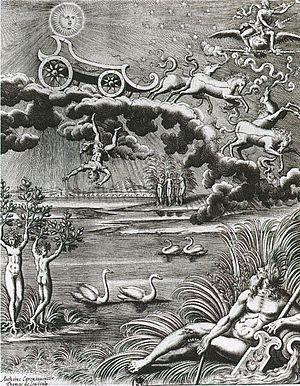
Thomas de Leu ou Leeuw ou Le Leup est un graveur et un éditeur d'estampes français d'origine néerlandaise.